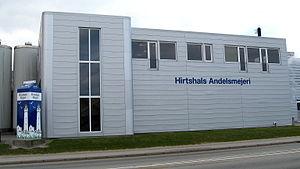
Arla Foods est une coopérative internationale basée à Aarhus au Danemark. Elle est la plus grande productrice de produits laitiers de Scandinavie.